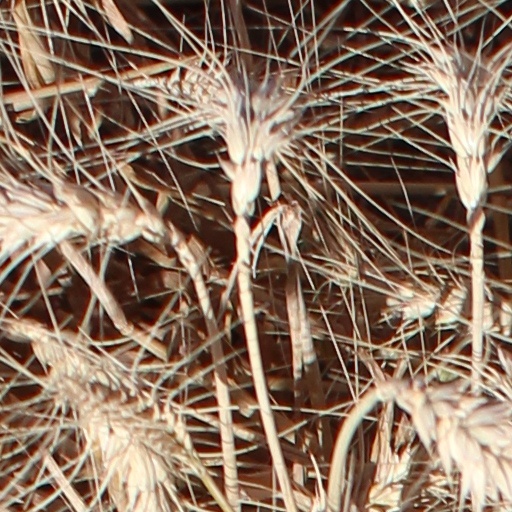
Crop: wheat